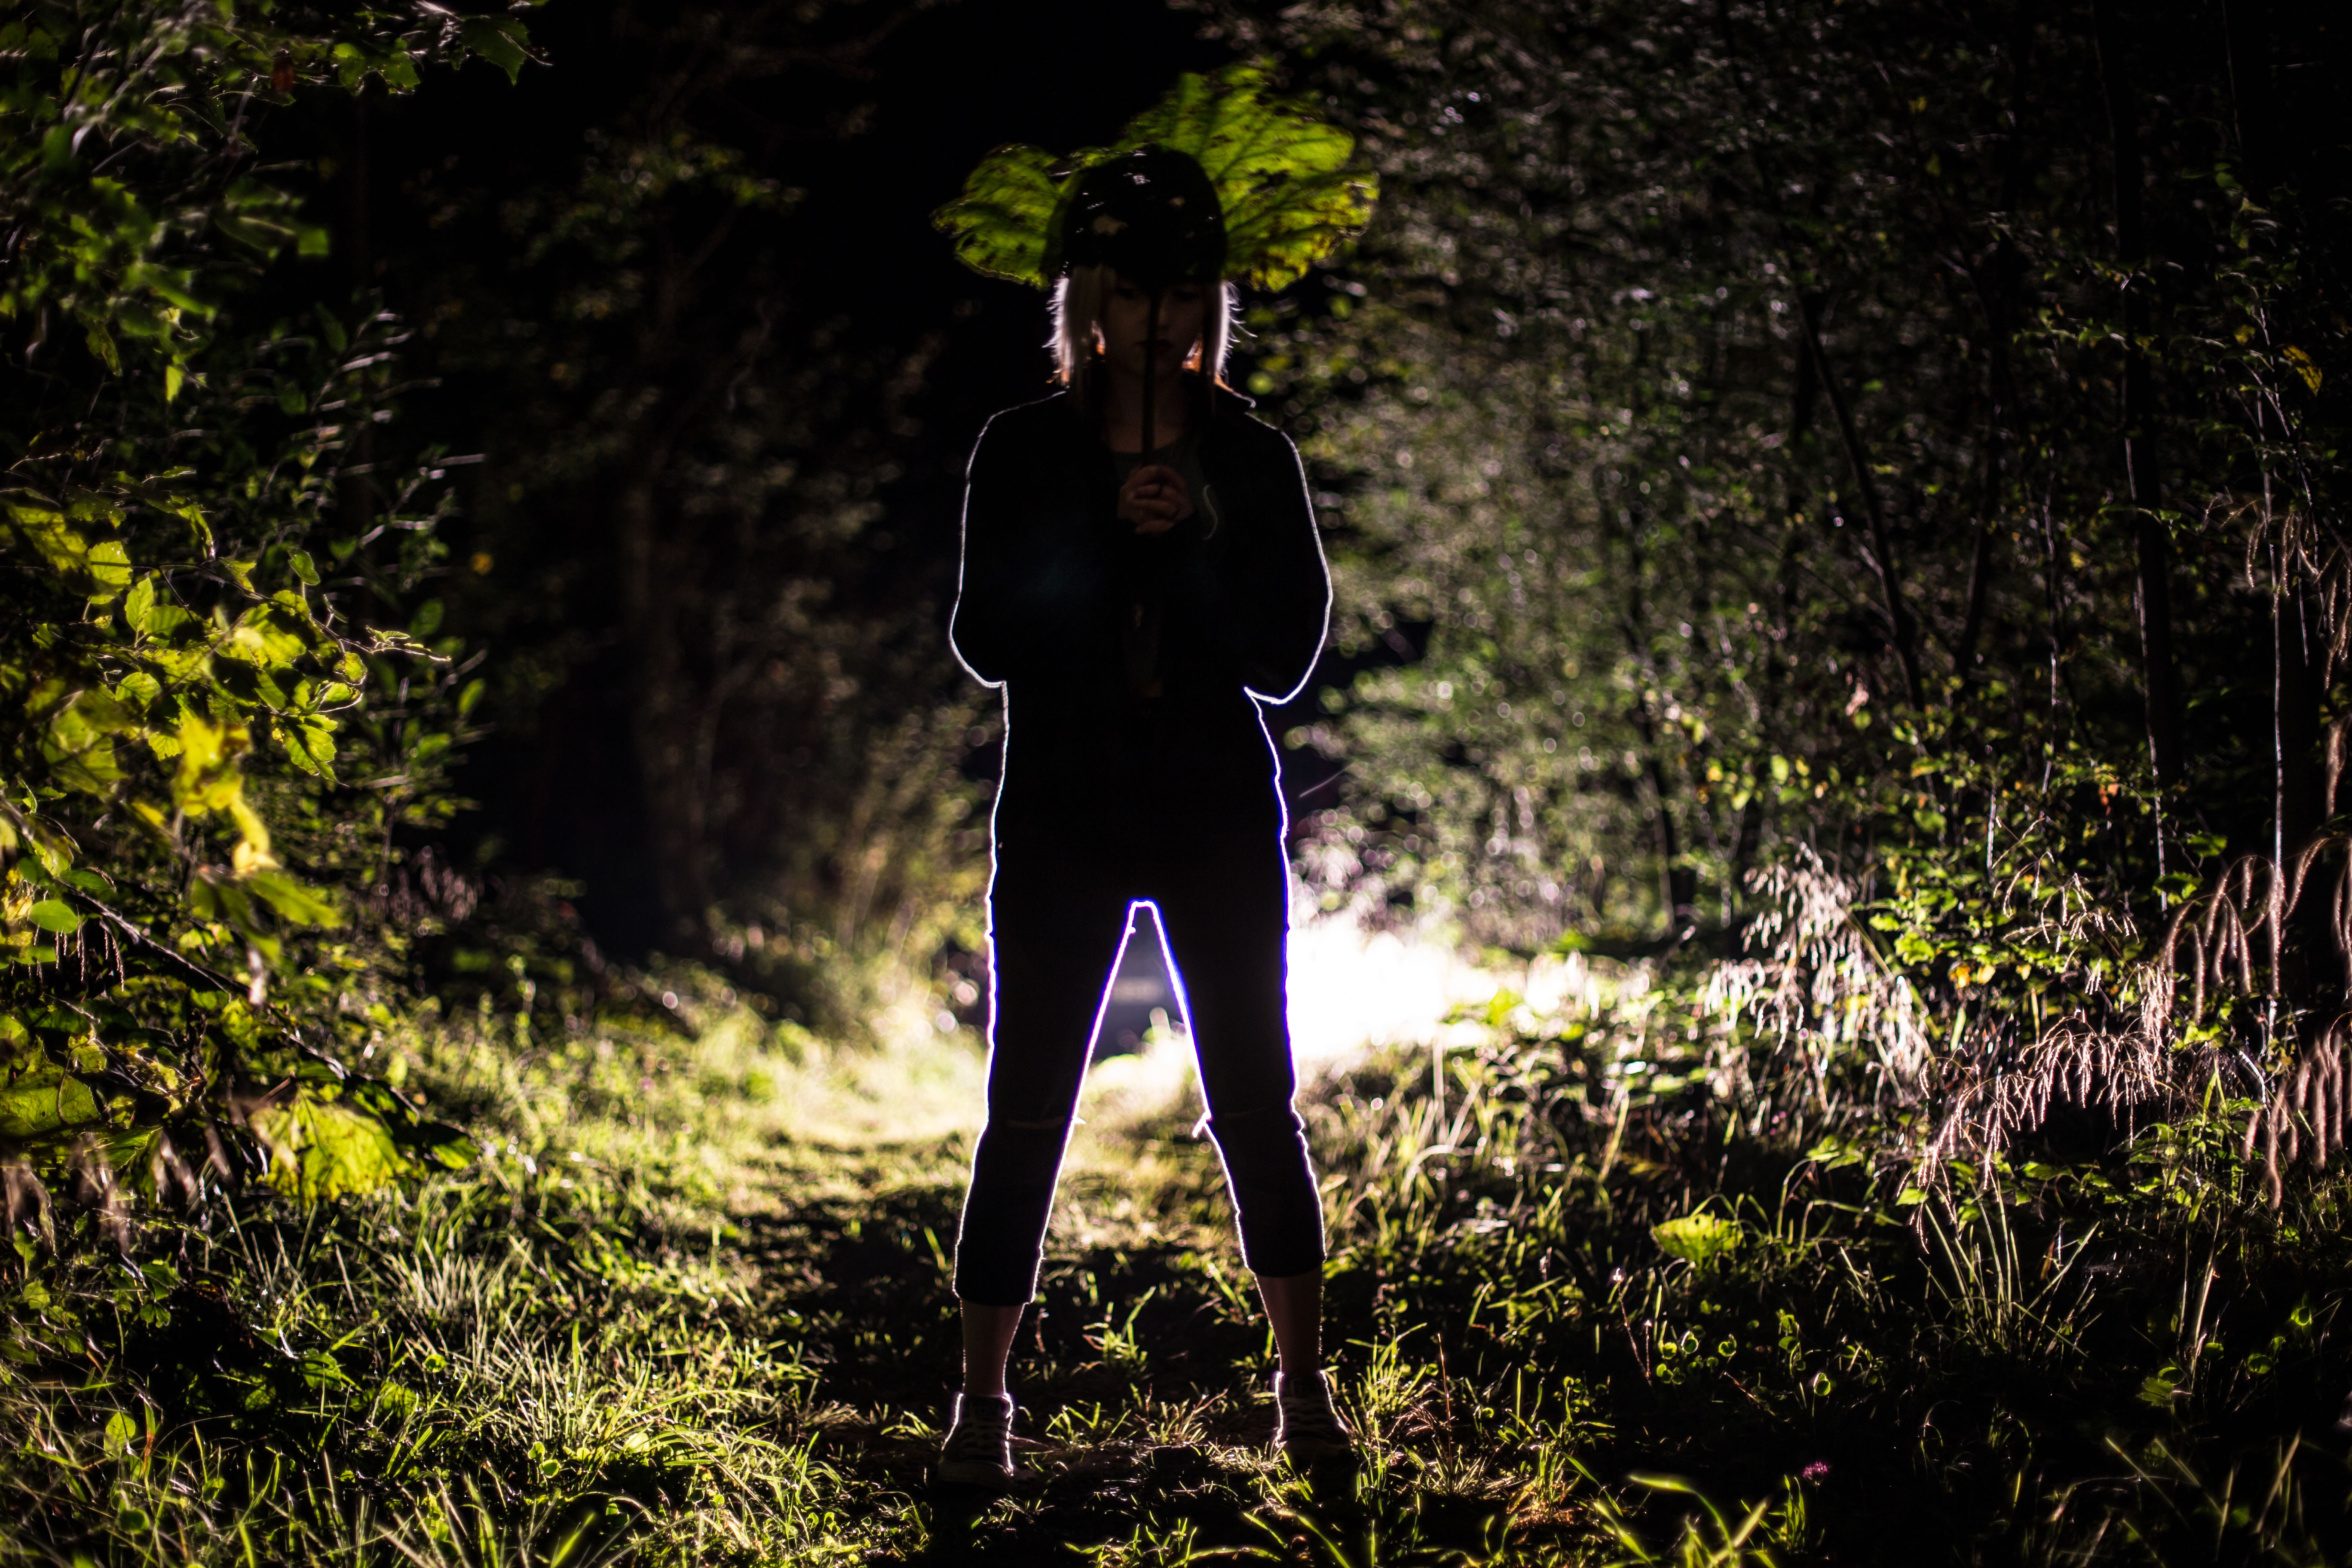
tree, nature, forest, grass, walking, creative, sunlight, flower, green, jungle, autumn, free, future, copyrightfree, commons, portraits, michelle, woodland, habitat, natural environment